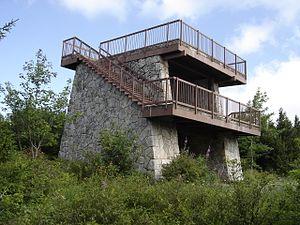
Le Spruce Knob est le sommet de Spruce Mountain dans le comté de Pendleton en Virginie-Occidentale, aux États-Unis.